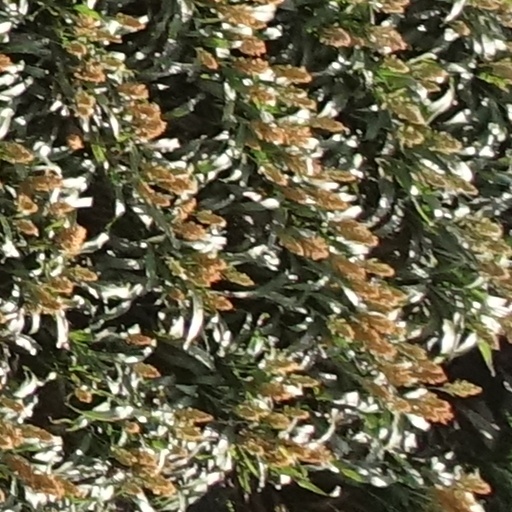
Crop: sorghum